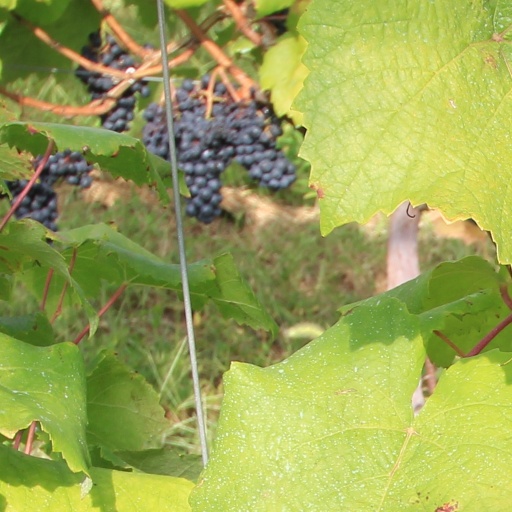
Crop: grape